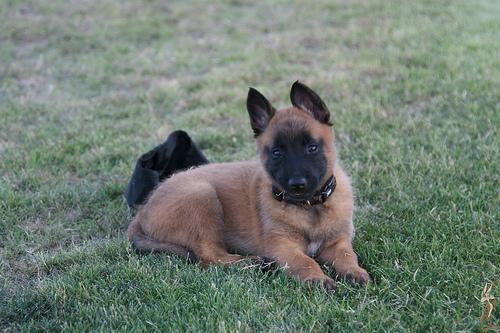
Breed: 233-n000071-malinois